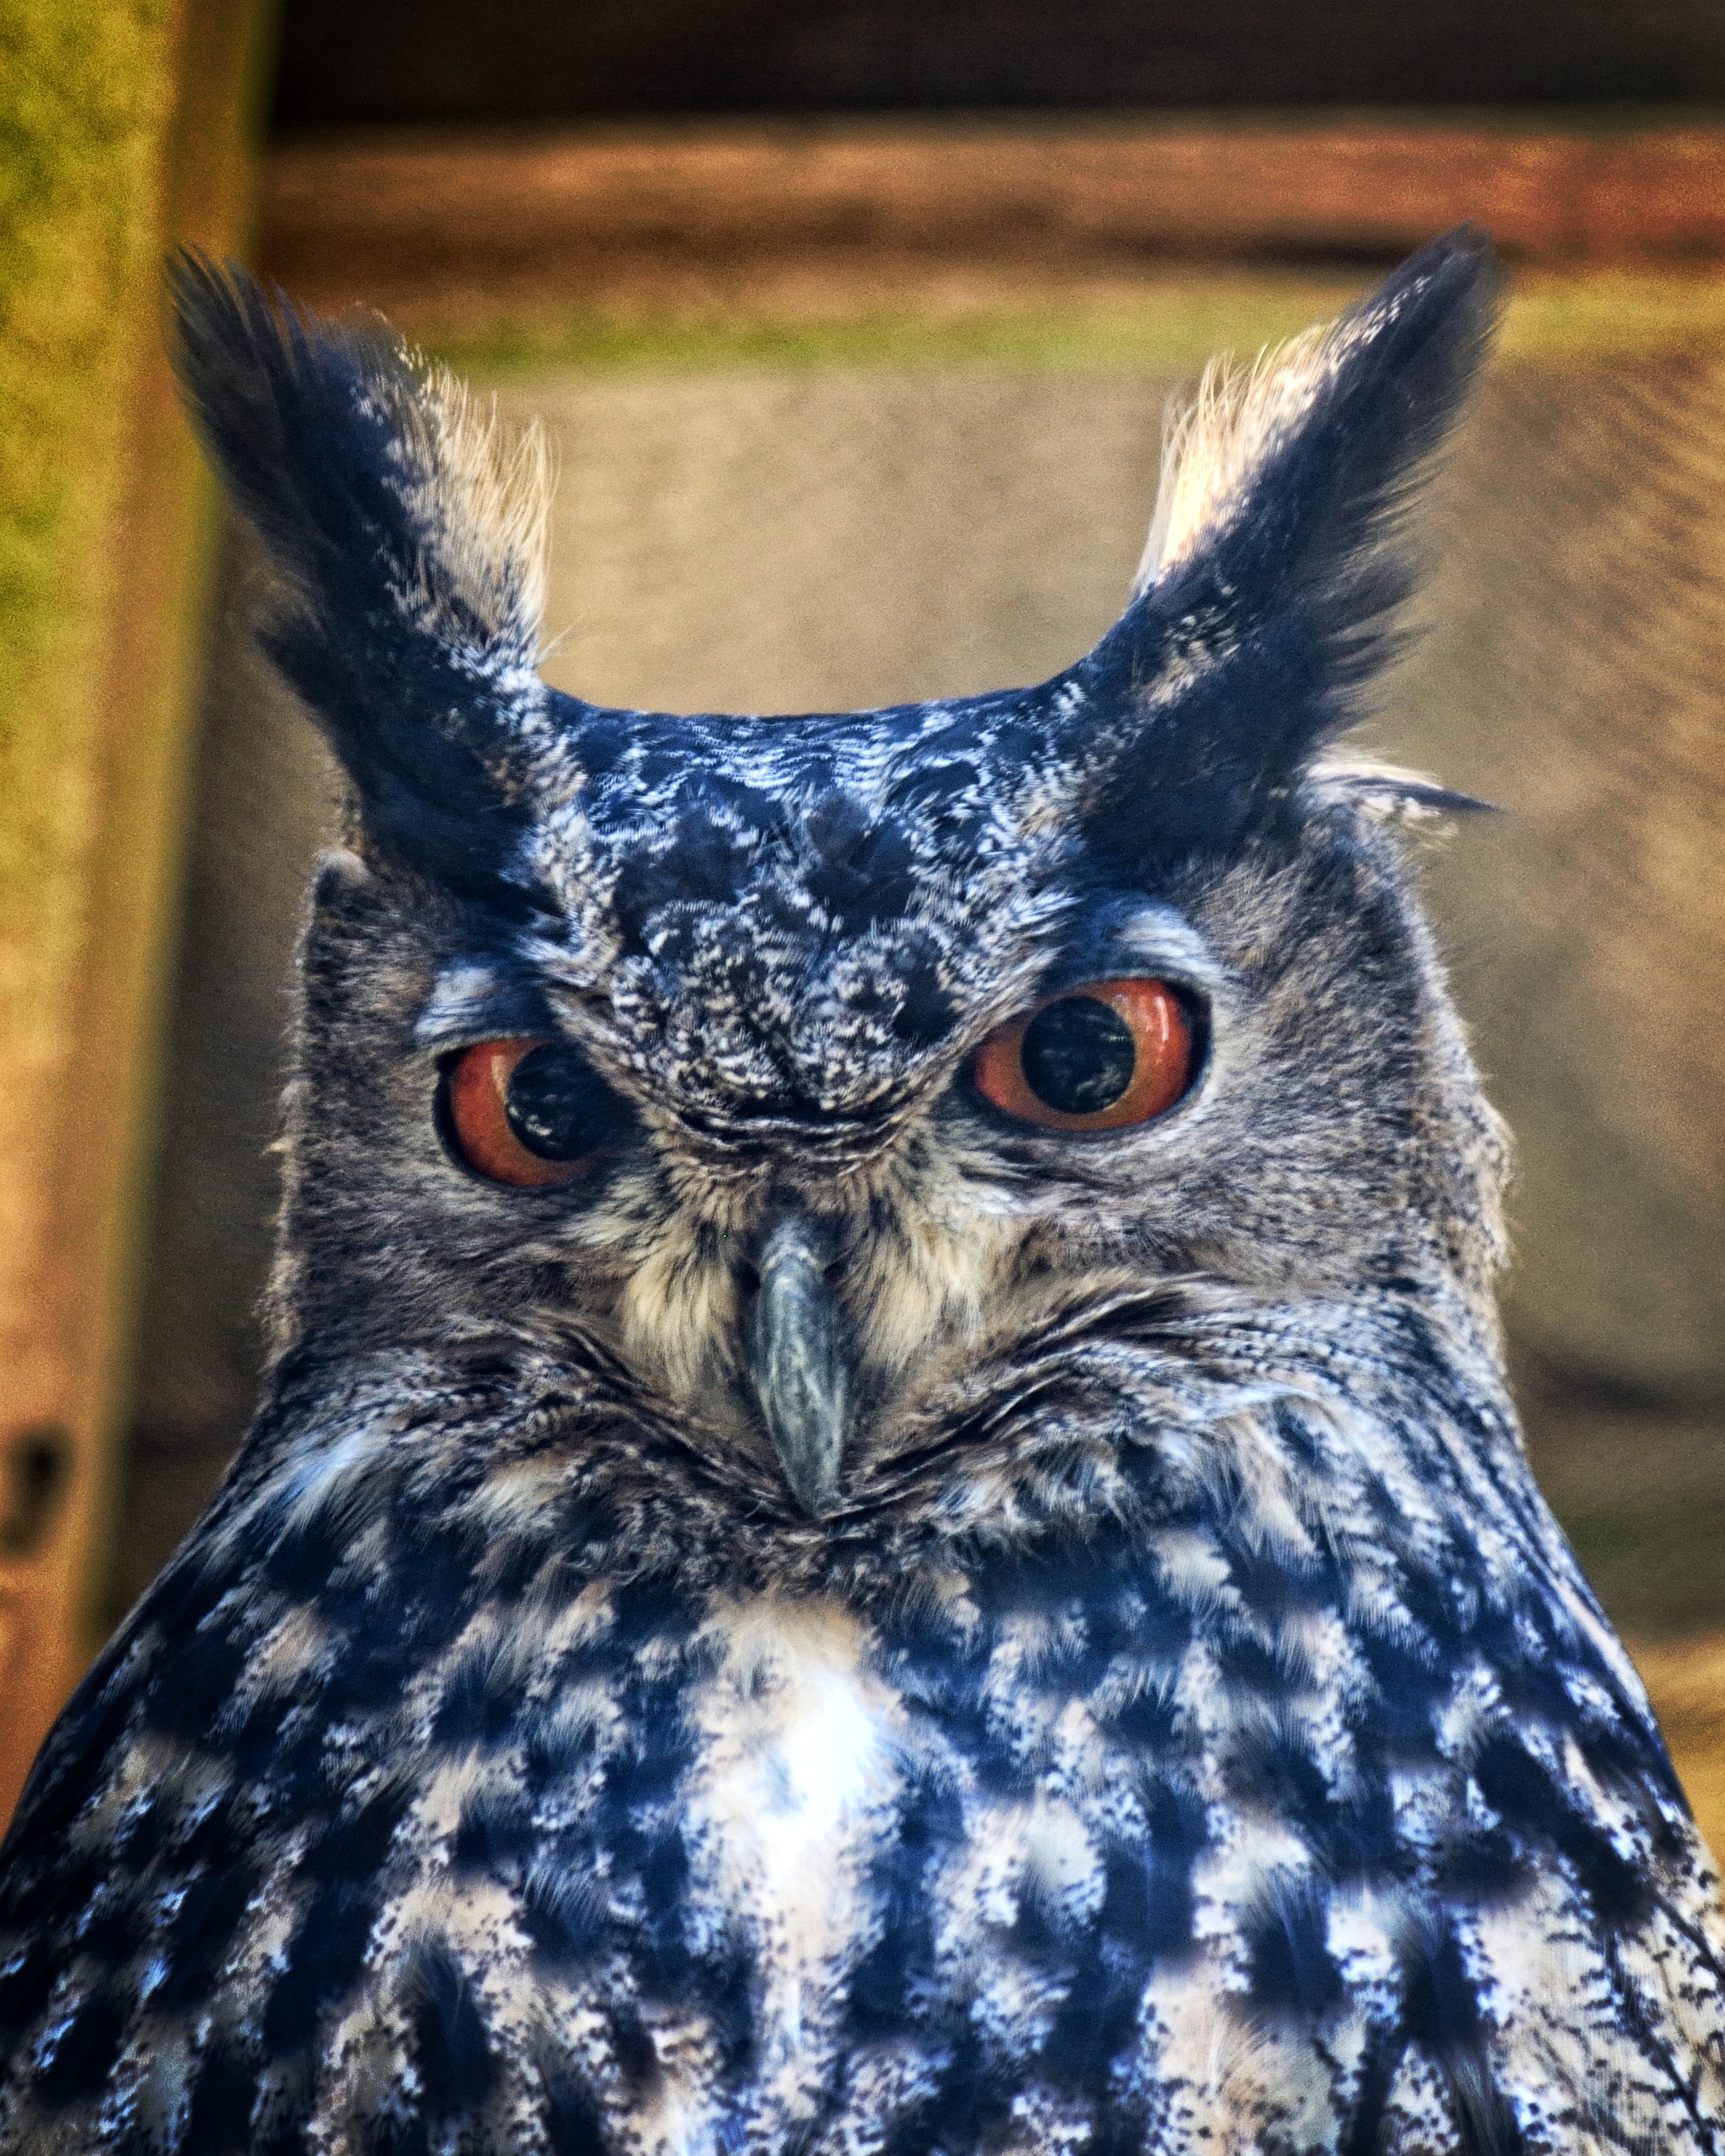
bird, wing, view, wildlife, beak, blue, owl, feather, fauna, raptor, bird of prey, birds, eyes, vertebrate, eagle owl, bubo bubo, night active, lighted eyes, portrait eyes